Thomas Sewell Robins

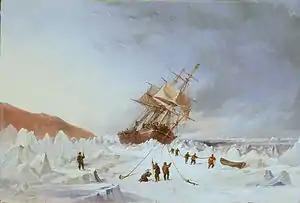
""HMS Assistance" in the Ice", by Thomas Sewell Robins, 1853

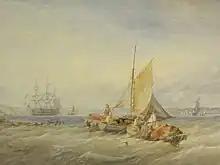
Watercolour of a Coastal Fishing Scene: "Bringing in the Nets" by Thomas Sewell Robins, 1861

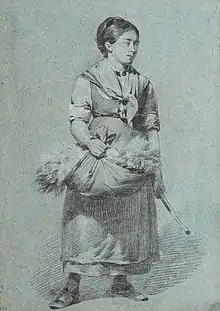
"Chalk Drawing of a Girl with Wool Gatherings", by Thomas Sewell Robins

Thomas Sewell Robins (Devonport 8 May 1810 – 9 August 1880) was a British painter who specialised in maritime subjects. Robins studied at the Royal Academy Schools. A prolific painter, he travelled extensively in Europe, and exhibited at the Royal Academy, the British Institute, the Suffolk Street Galleries and the New Watercolour Society. He worked primarily in watercolours and occasionally in oil. Robins also made some pencil drawings and watercolour sketches of people in local dress. His work is in the collection of a number of notable museums and galleries.